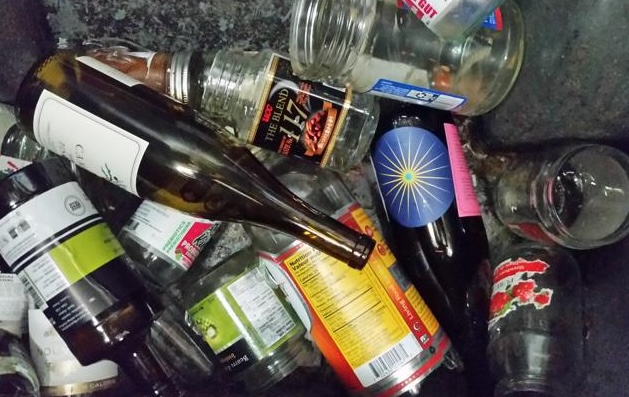
Waste category: glass